Michele Ross

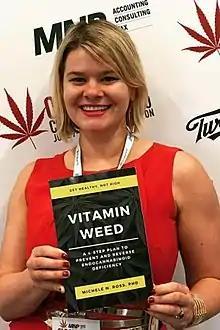
Ross in 2018

Michele Noonan Ross (born June 16, 1982), also known as Michele Ann Noonan, Michele Osztrogonacz, and Michele Osztrogonacz Ross, is an American neuroscientist, author, and media personality. She is a noted drug policy reform activist, promoting cannabis, magic mushroom, and kratom legalization.